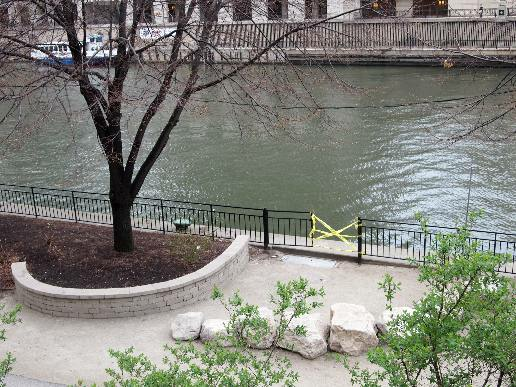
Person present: No